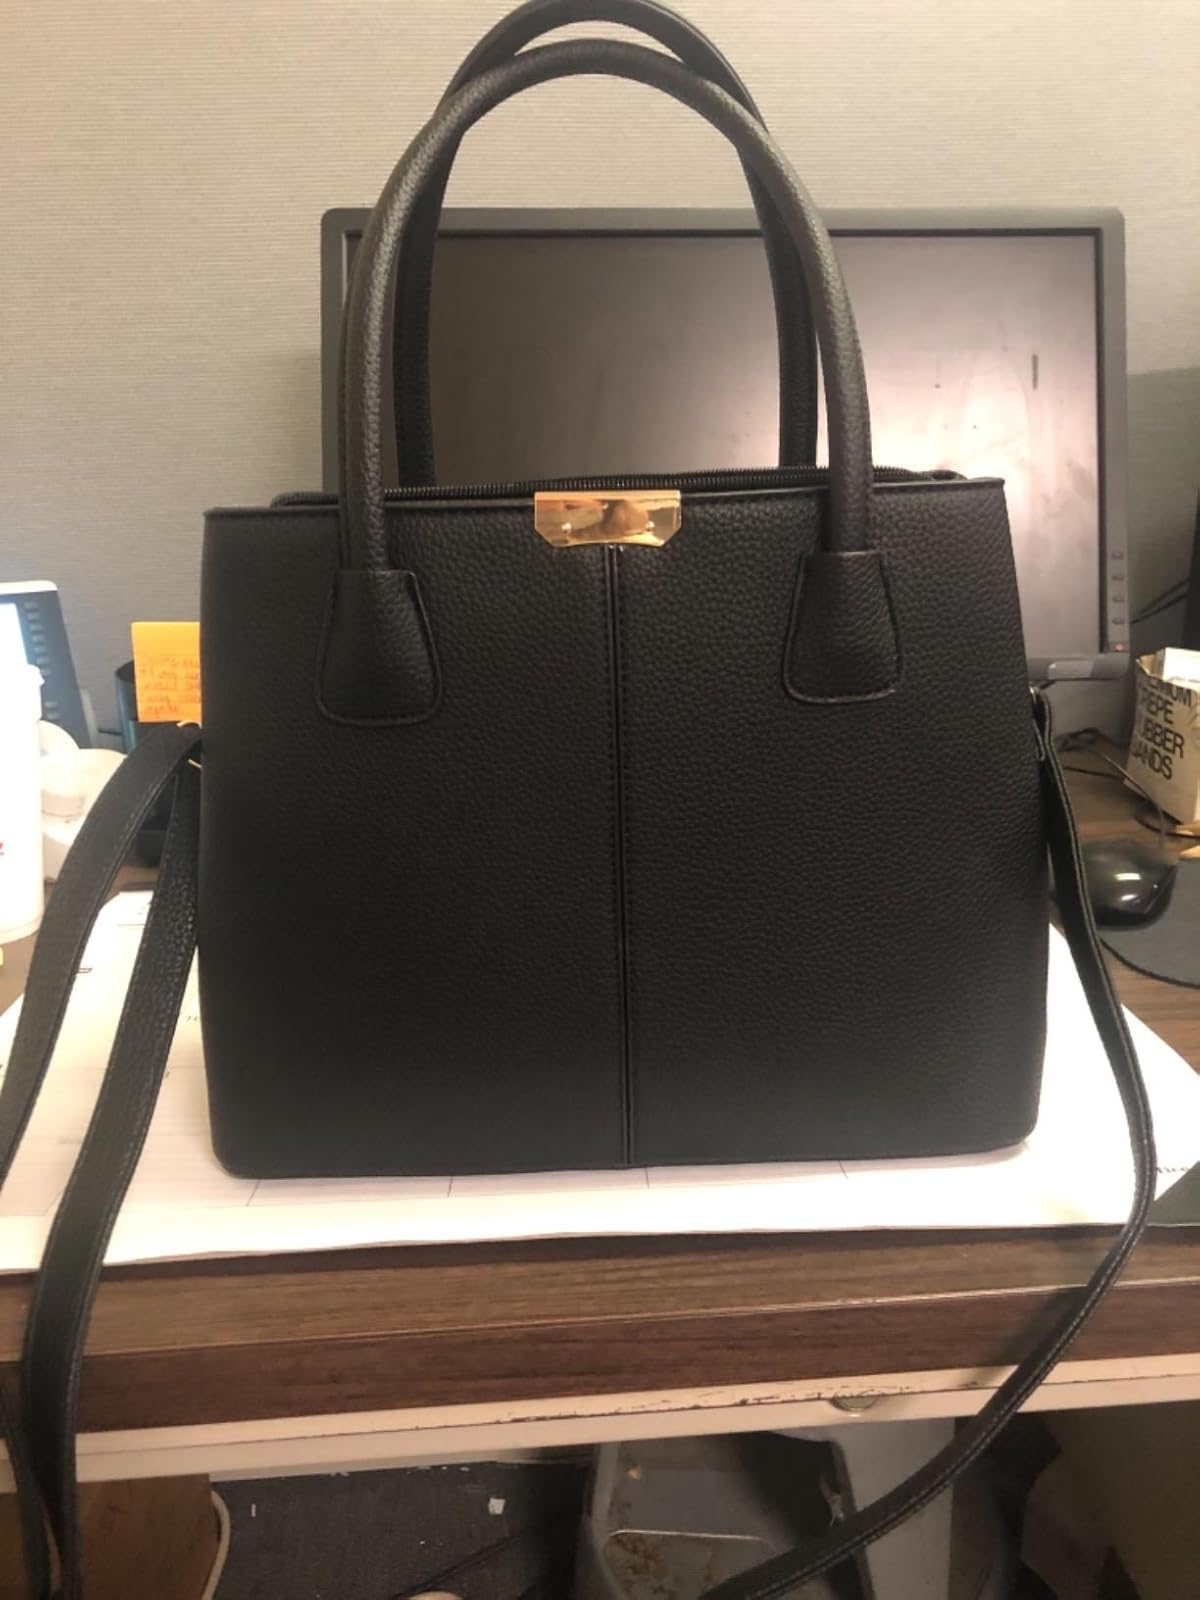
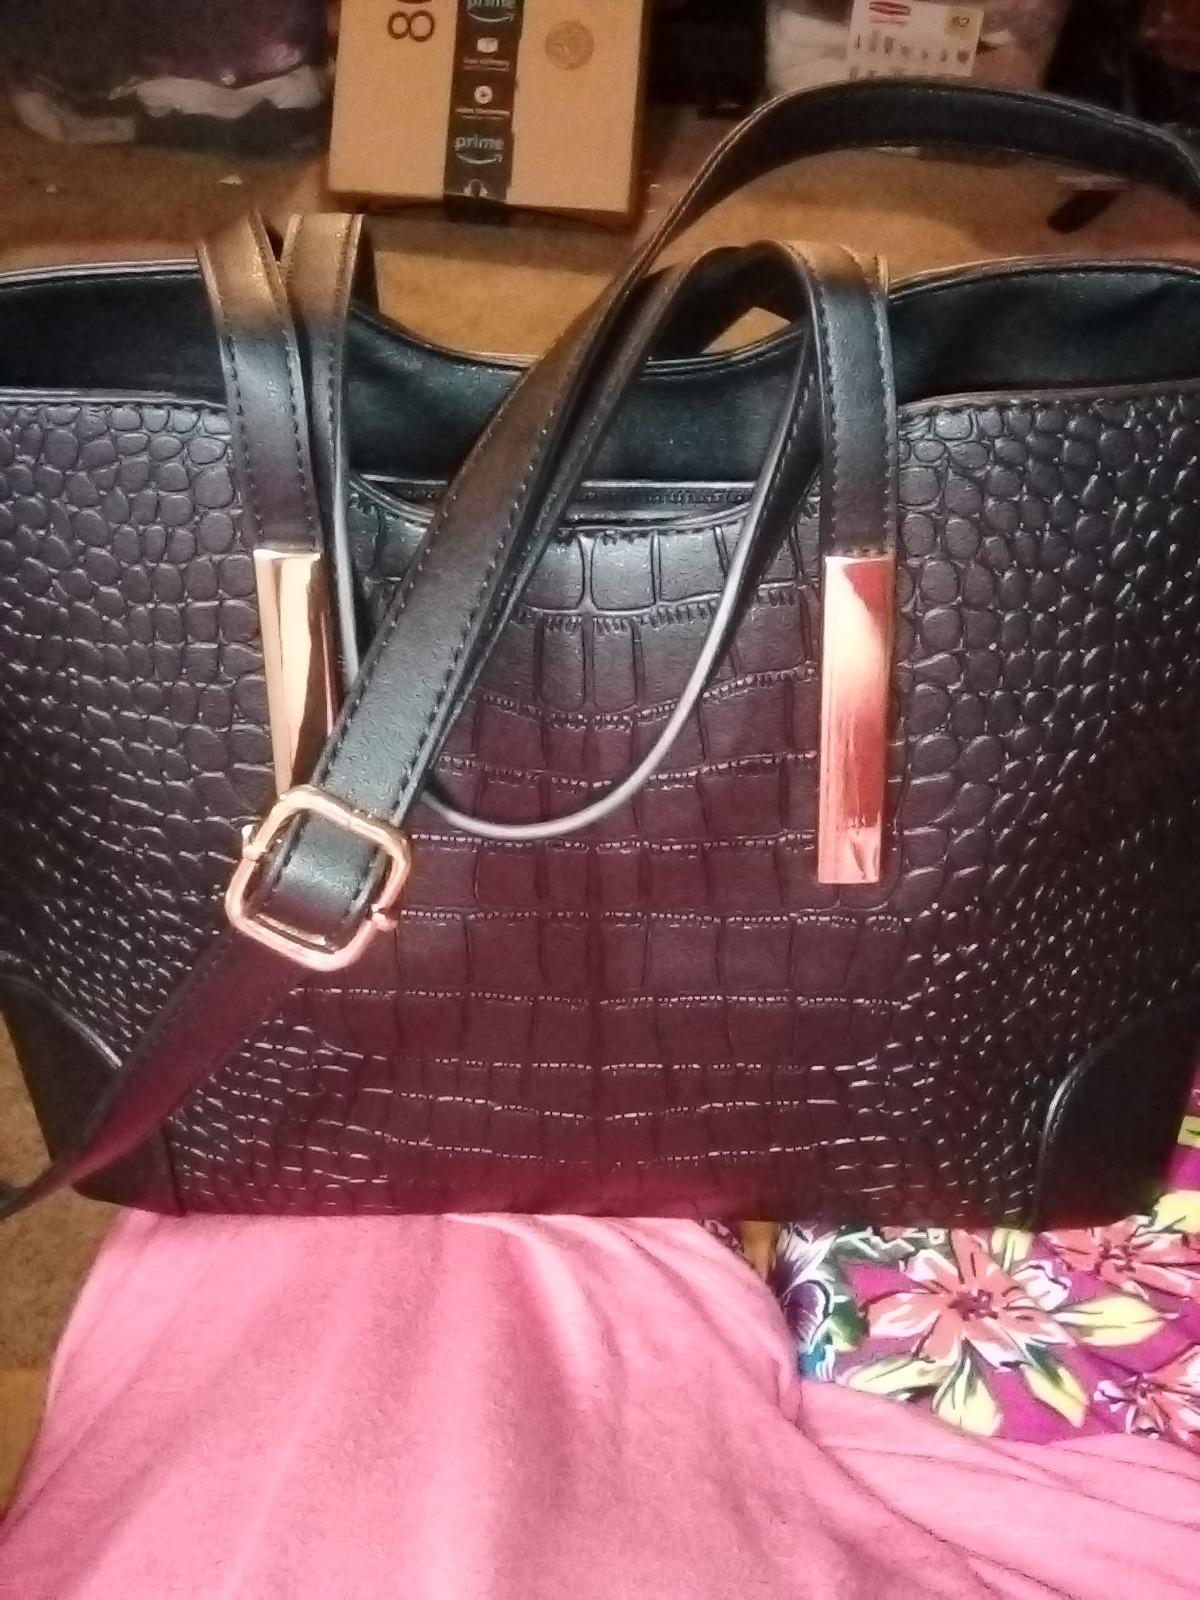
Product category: accessories_handbag
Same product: no